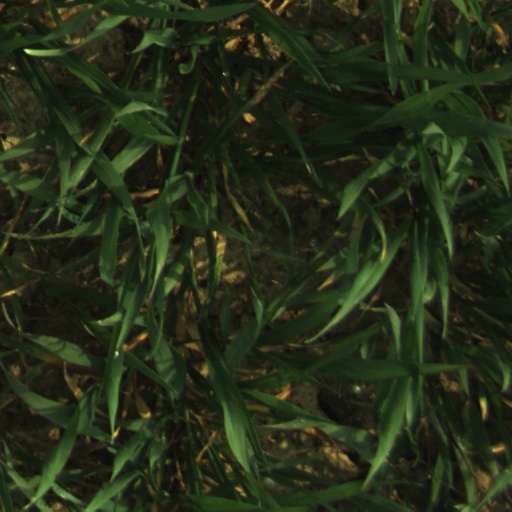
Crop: wheat